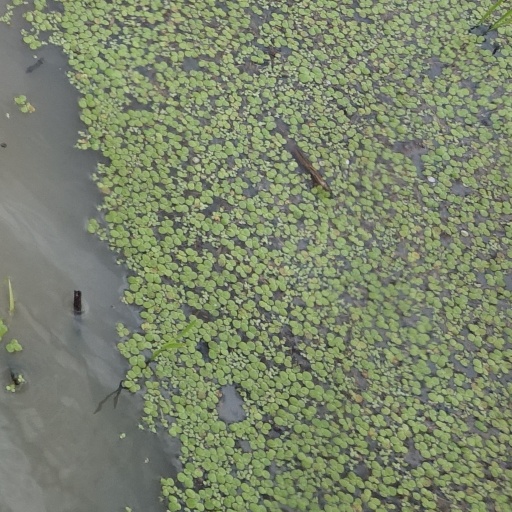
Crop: rice